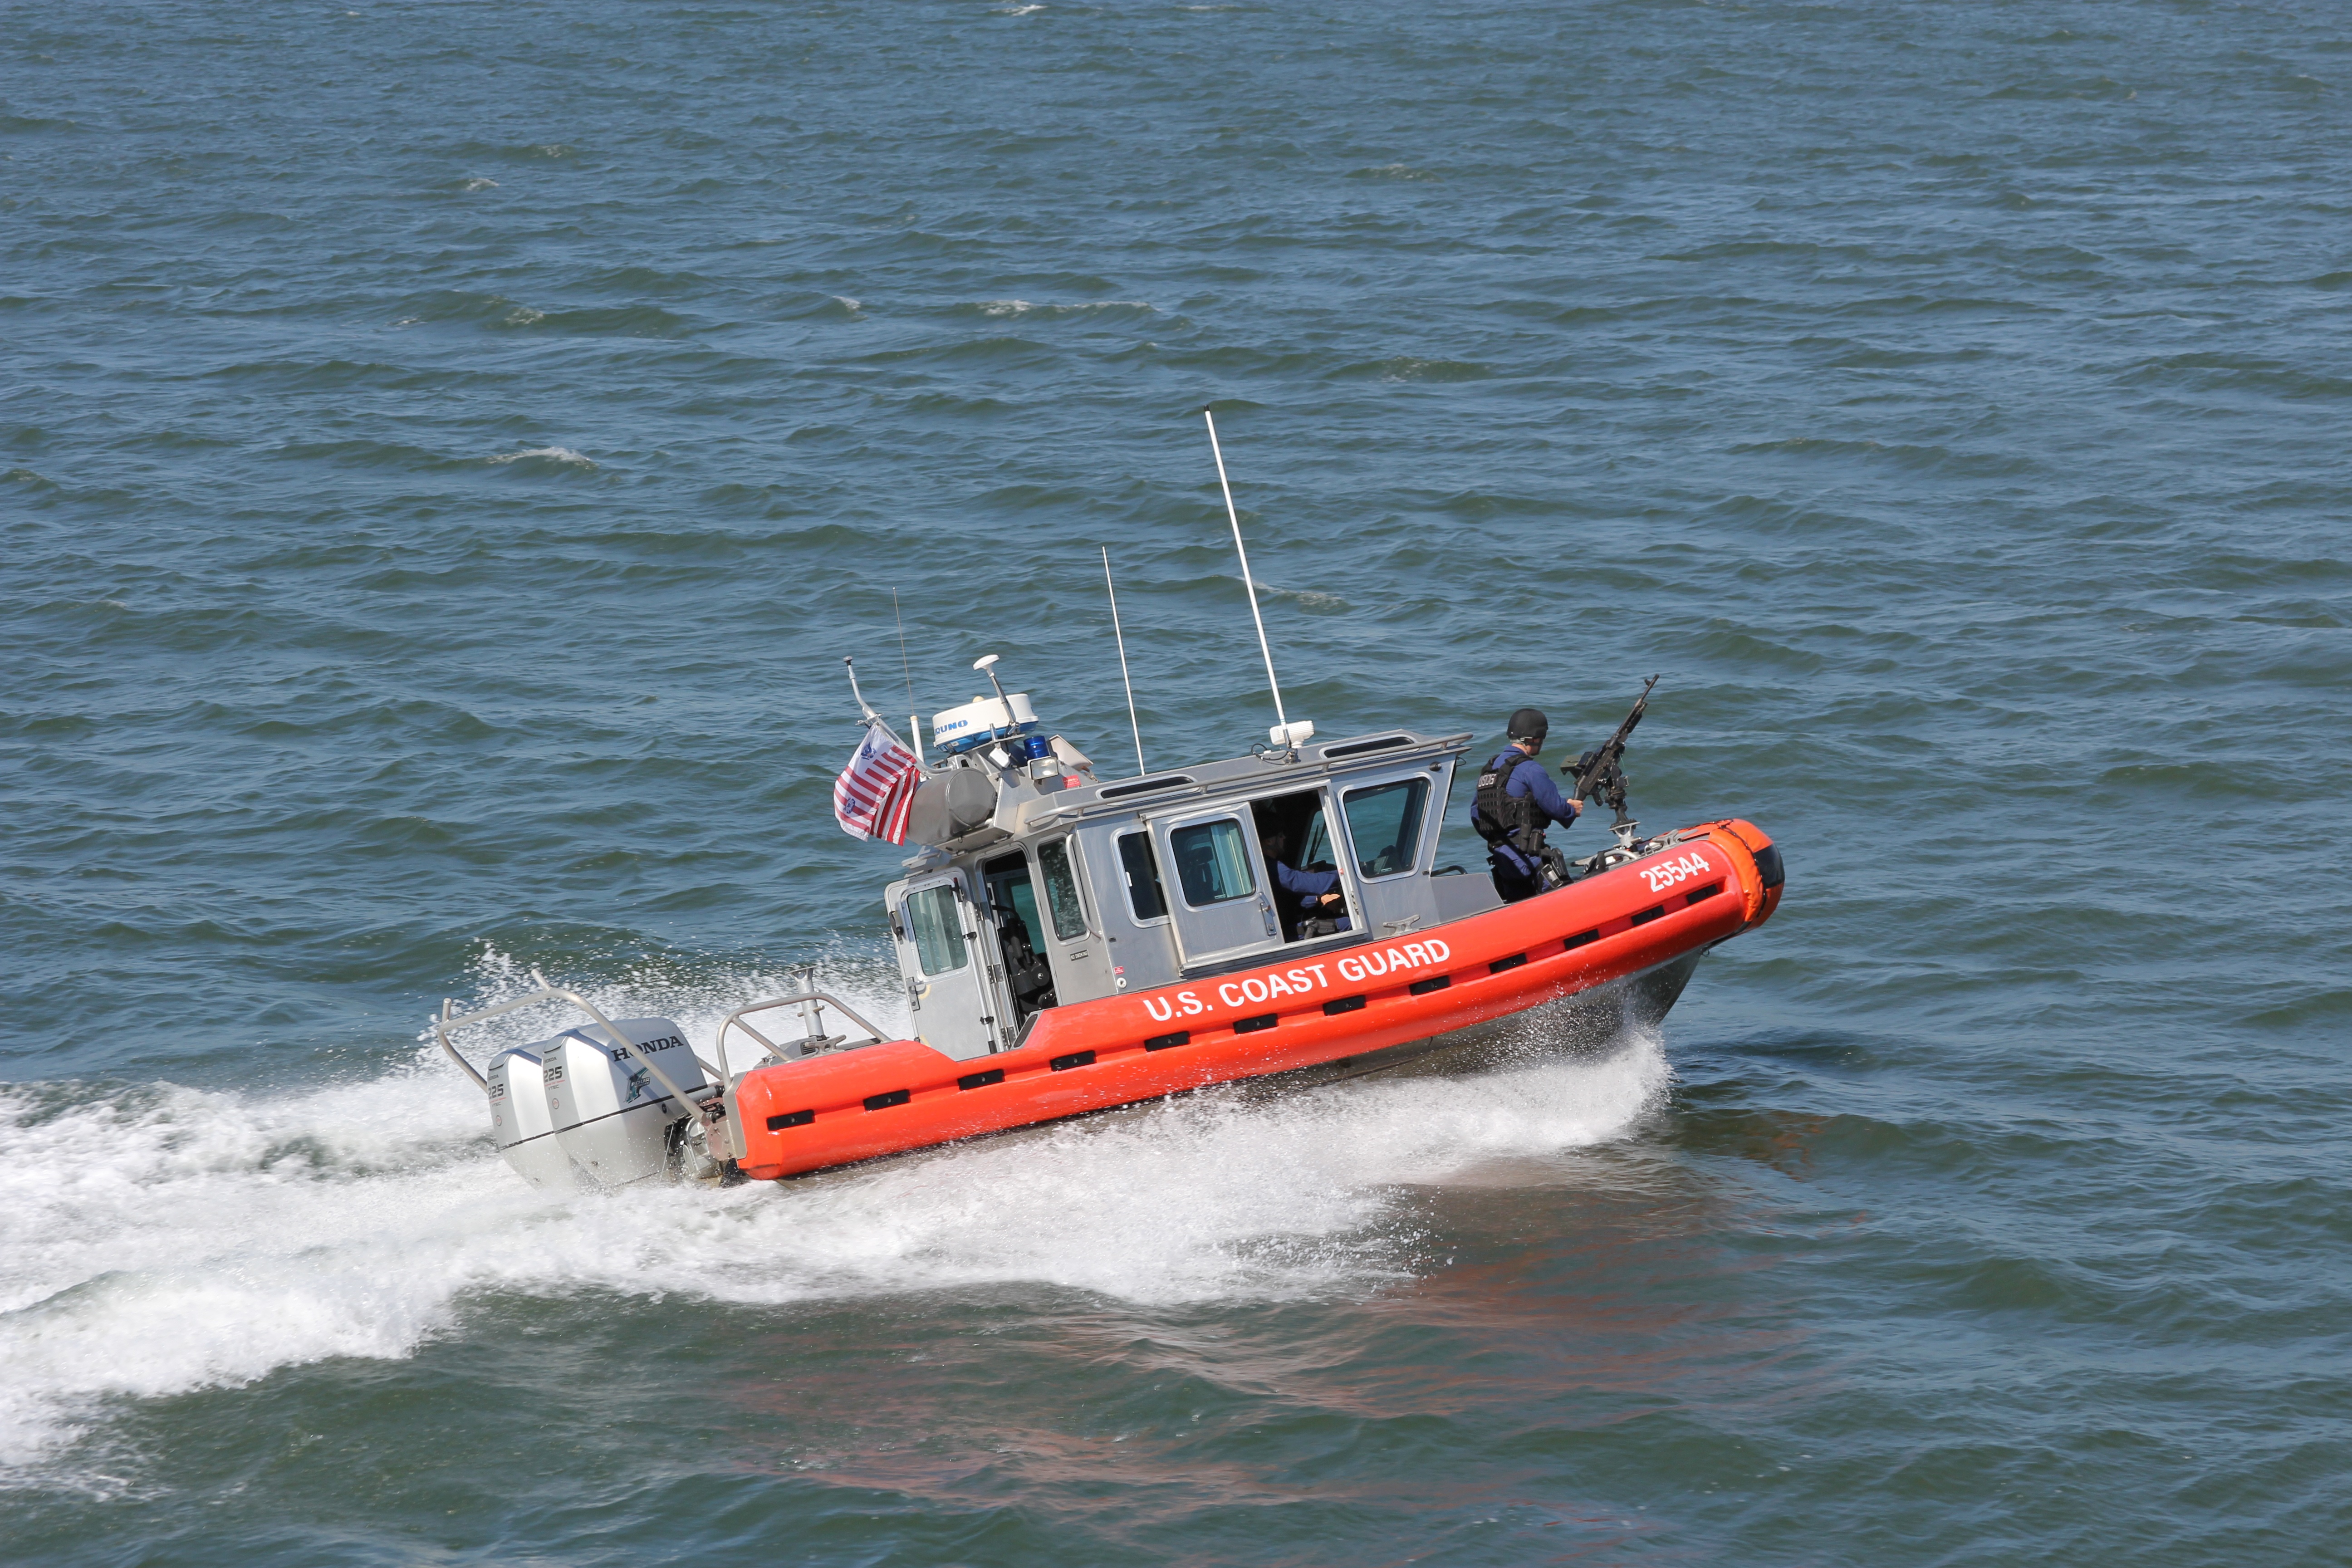
sea, boat, ship, vehicle, usa, america, motorboat, boating, tugboat, watercraft, fishing vessel, coast guard, pilot boat, skiff, inflatable boat, patrol boat